Acis and Galatea (Handel)

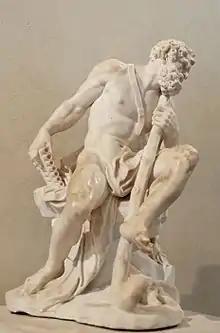
Polyphemus, by Van Cleve, Louvre

The opera shifts from its pastoral and sensual mood into an elegiac quality as the chorus warns Acis and Galatea about the arrival of a monstrous giant, Polyphemus, singing "no joy shall last". The fugal minor-key of the chorus's music along with the percussive lines in the lower instruments, indicating the heavy footsteps of the giant, provides an effective dramatic transition into the more serious nature of the second act. Polyphemus enters singing of his jealous love for Galatea, "I rage, I melt, I burn", which is in a part-comic furioso accompanied recitative. This is followed by his aria "O ruddier than the cherry" which is written in counterpoint to a sopranino recorder. Polyphemus threatens force but is somewhat soothed by the impartial shepherd, Coridon ("Would you gain the tender creature"). Meanwhile, Acis ignores Damon's warning of the fleeting existence of love's delight ("Consider, fond shepherd") and responds with hostility and the determination to resist ("Love sounds th' alarm"). Acis and Galatea promise eternal fidelity to each other in what begins as a duet ("The flocks shall leave the mountains") but ultimately turns into a trio when Polyphemus intrudes and in a rage murders Acis. Galatea, along with the chorus, mourns the loss of her love ("Must I my Acis still bemoan"). The chorus reminds her of her divinity and that with her powers she can transform Acis's body into a beautiful fountain. The work closes with Galatea's larghetto air, "Heart, the seat of soft delight", in which she exerts her powers to enact the transformation, ending with the chorus celebrating Acis's immortalisation.